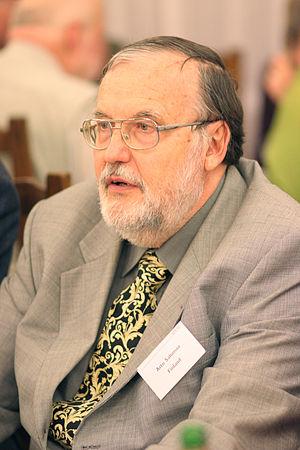
Arto Kustaa Salomaa, né le 6 juin 1934 à Turku, en Finlande, est un mathématicien et informaticien théoricien finnois. Il travaille principalement dans les domaines des langages formels, la théorie des automates, la combinatoire des mots et la cryptographie. Il est, avec notamment Maurice Nivat et Grzegorz Rozenberg, l'un des fondateurs de l'informatique théorique européenne.